Queen Anne High School, Dunfermline

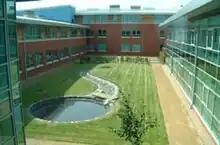
The main courtyard at the entrance to the school.

Queen Anne High School is a large secondary school in the city of Dunfermline in Fife. It is named for Anne of Denmark, the queen of James VI, whose former home was the school's original location.